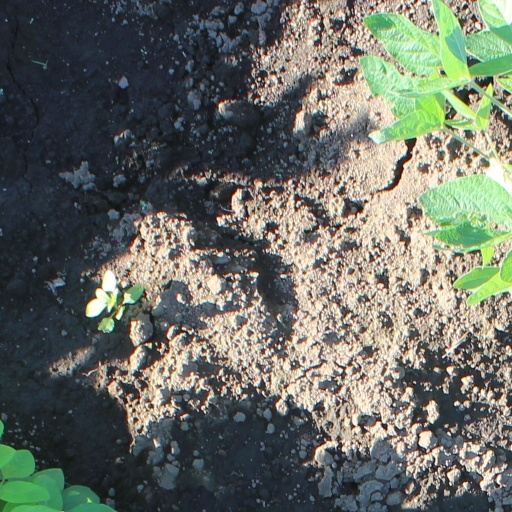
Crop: soybean